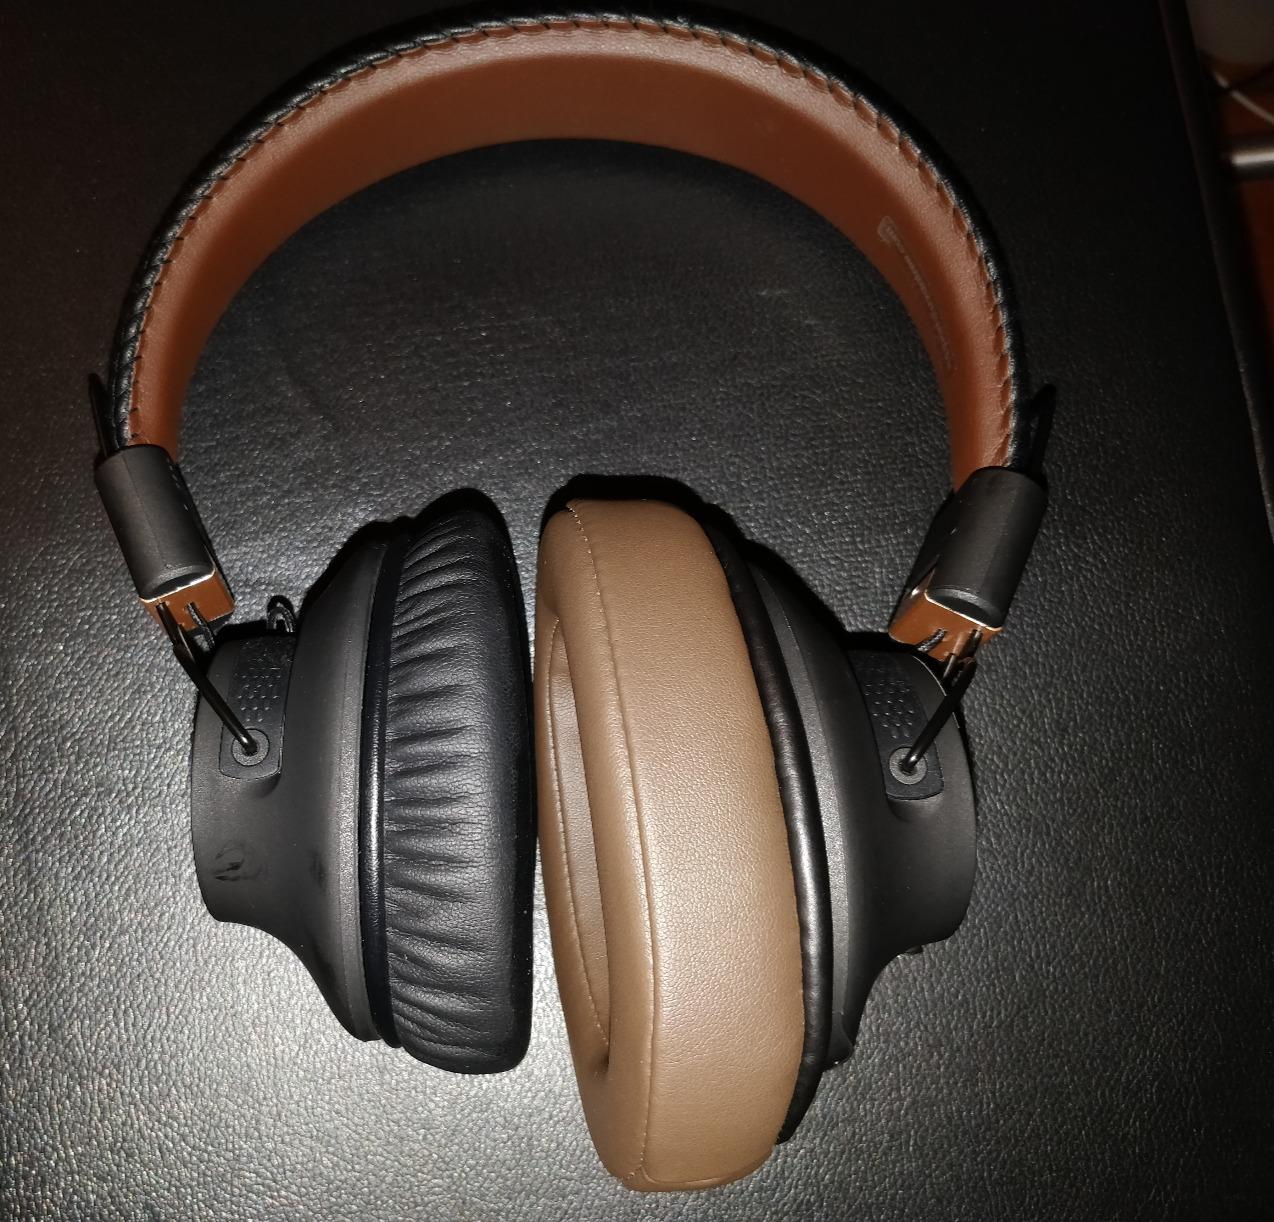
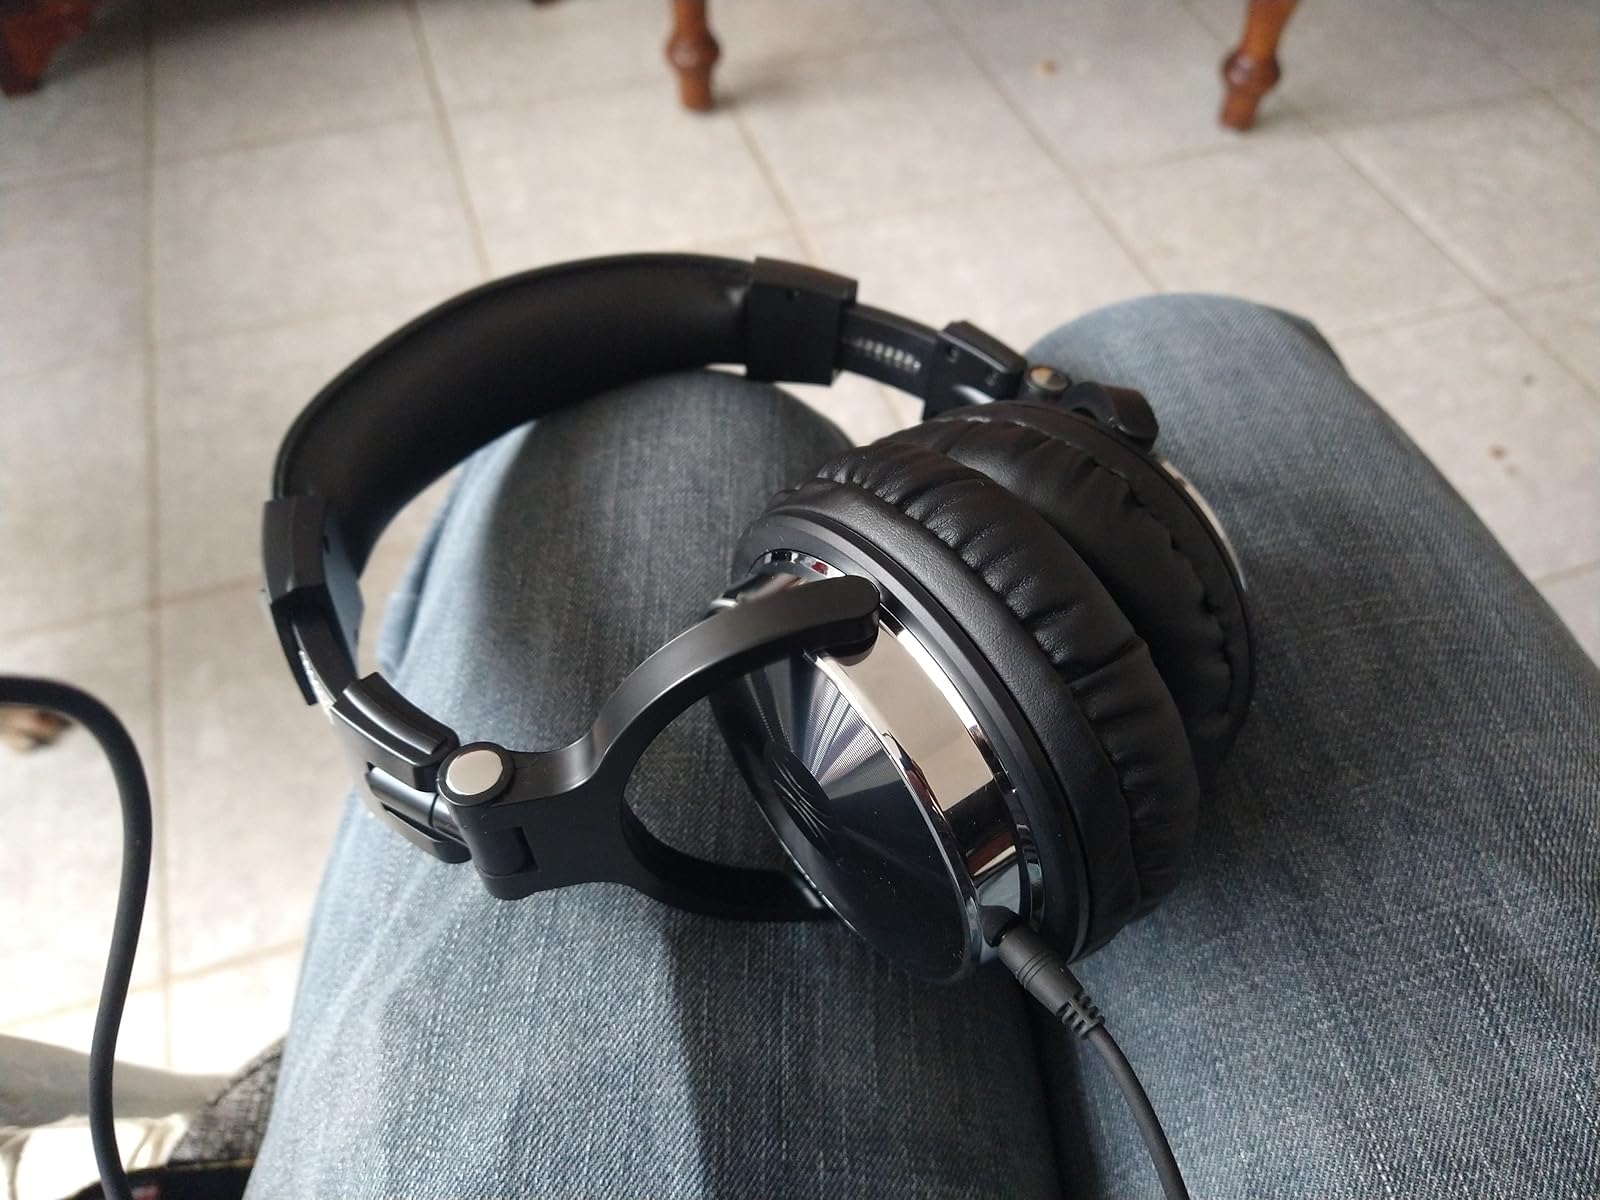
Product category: headphones
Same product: no